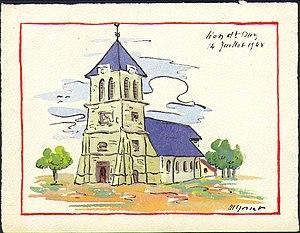
Aquarelle de l'église de Lion-devant-Dun (1948 Marie-Louise Josset)
Lion-devant-Dun est une commune française située dans le département de la Meuse, en région Grand Est.